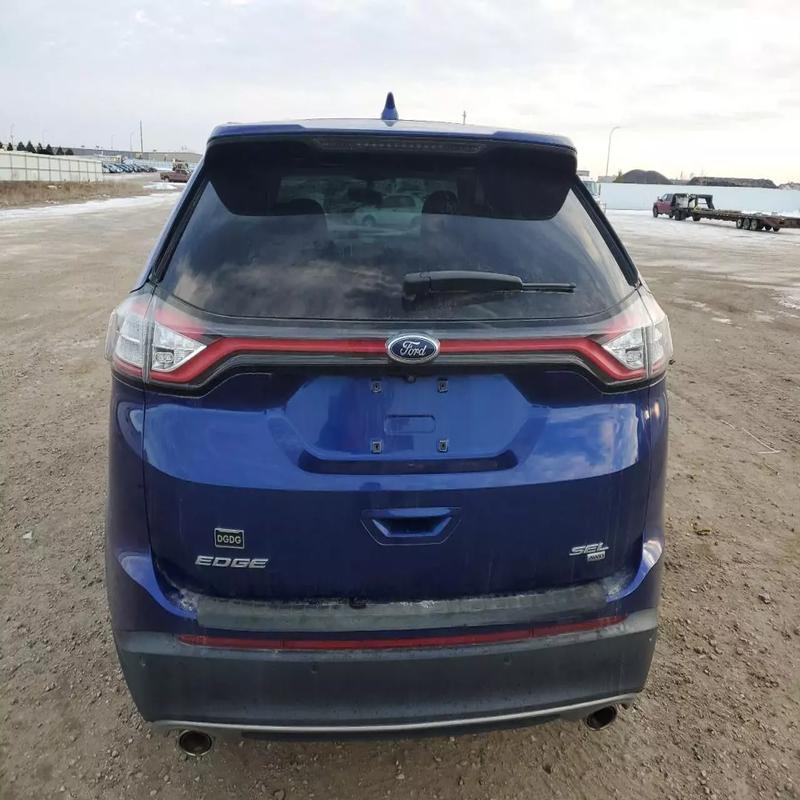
Aucun dommage détecté.
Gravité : aucun